Describe the emotion expressed in this image:  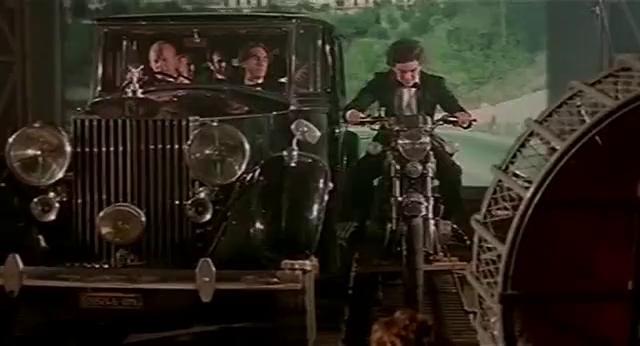
This person displays Pain, valence and arousal with low intensity.